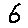
Label: 6